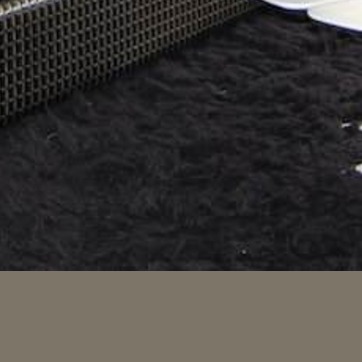
Material: carpet